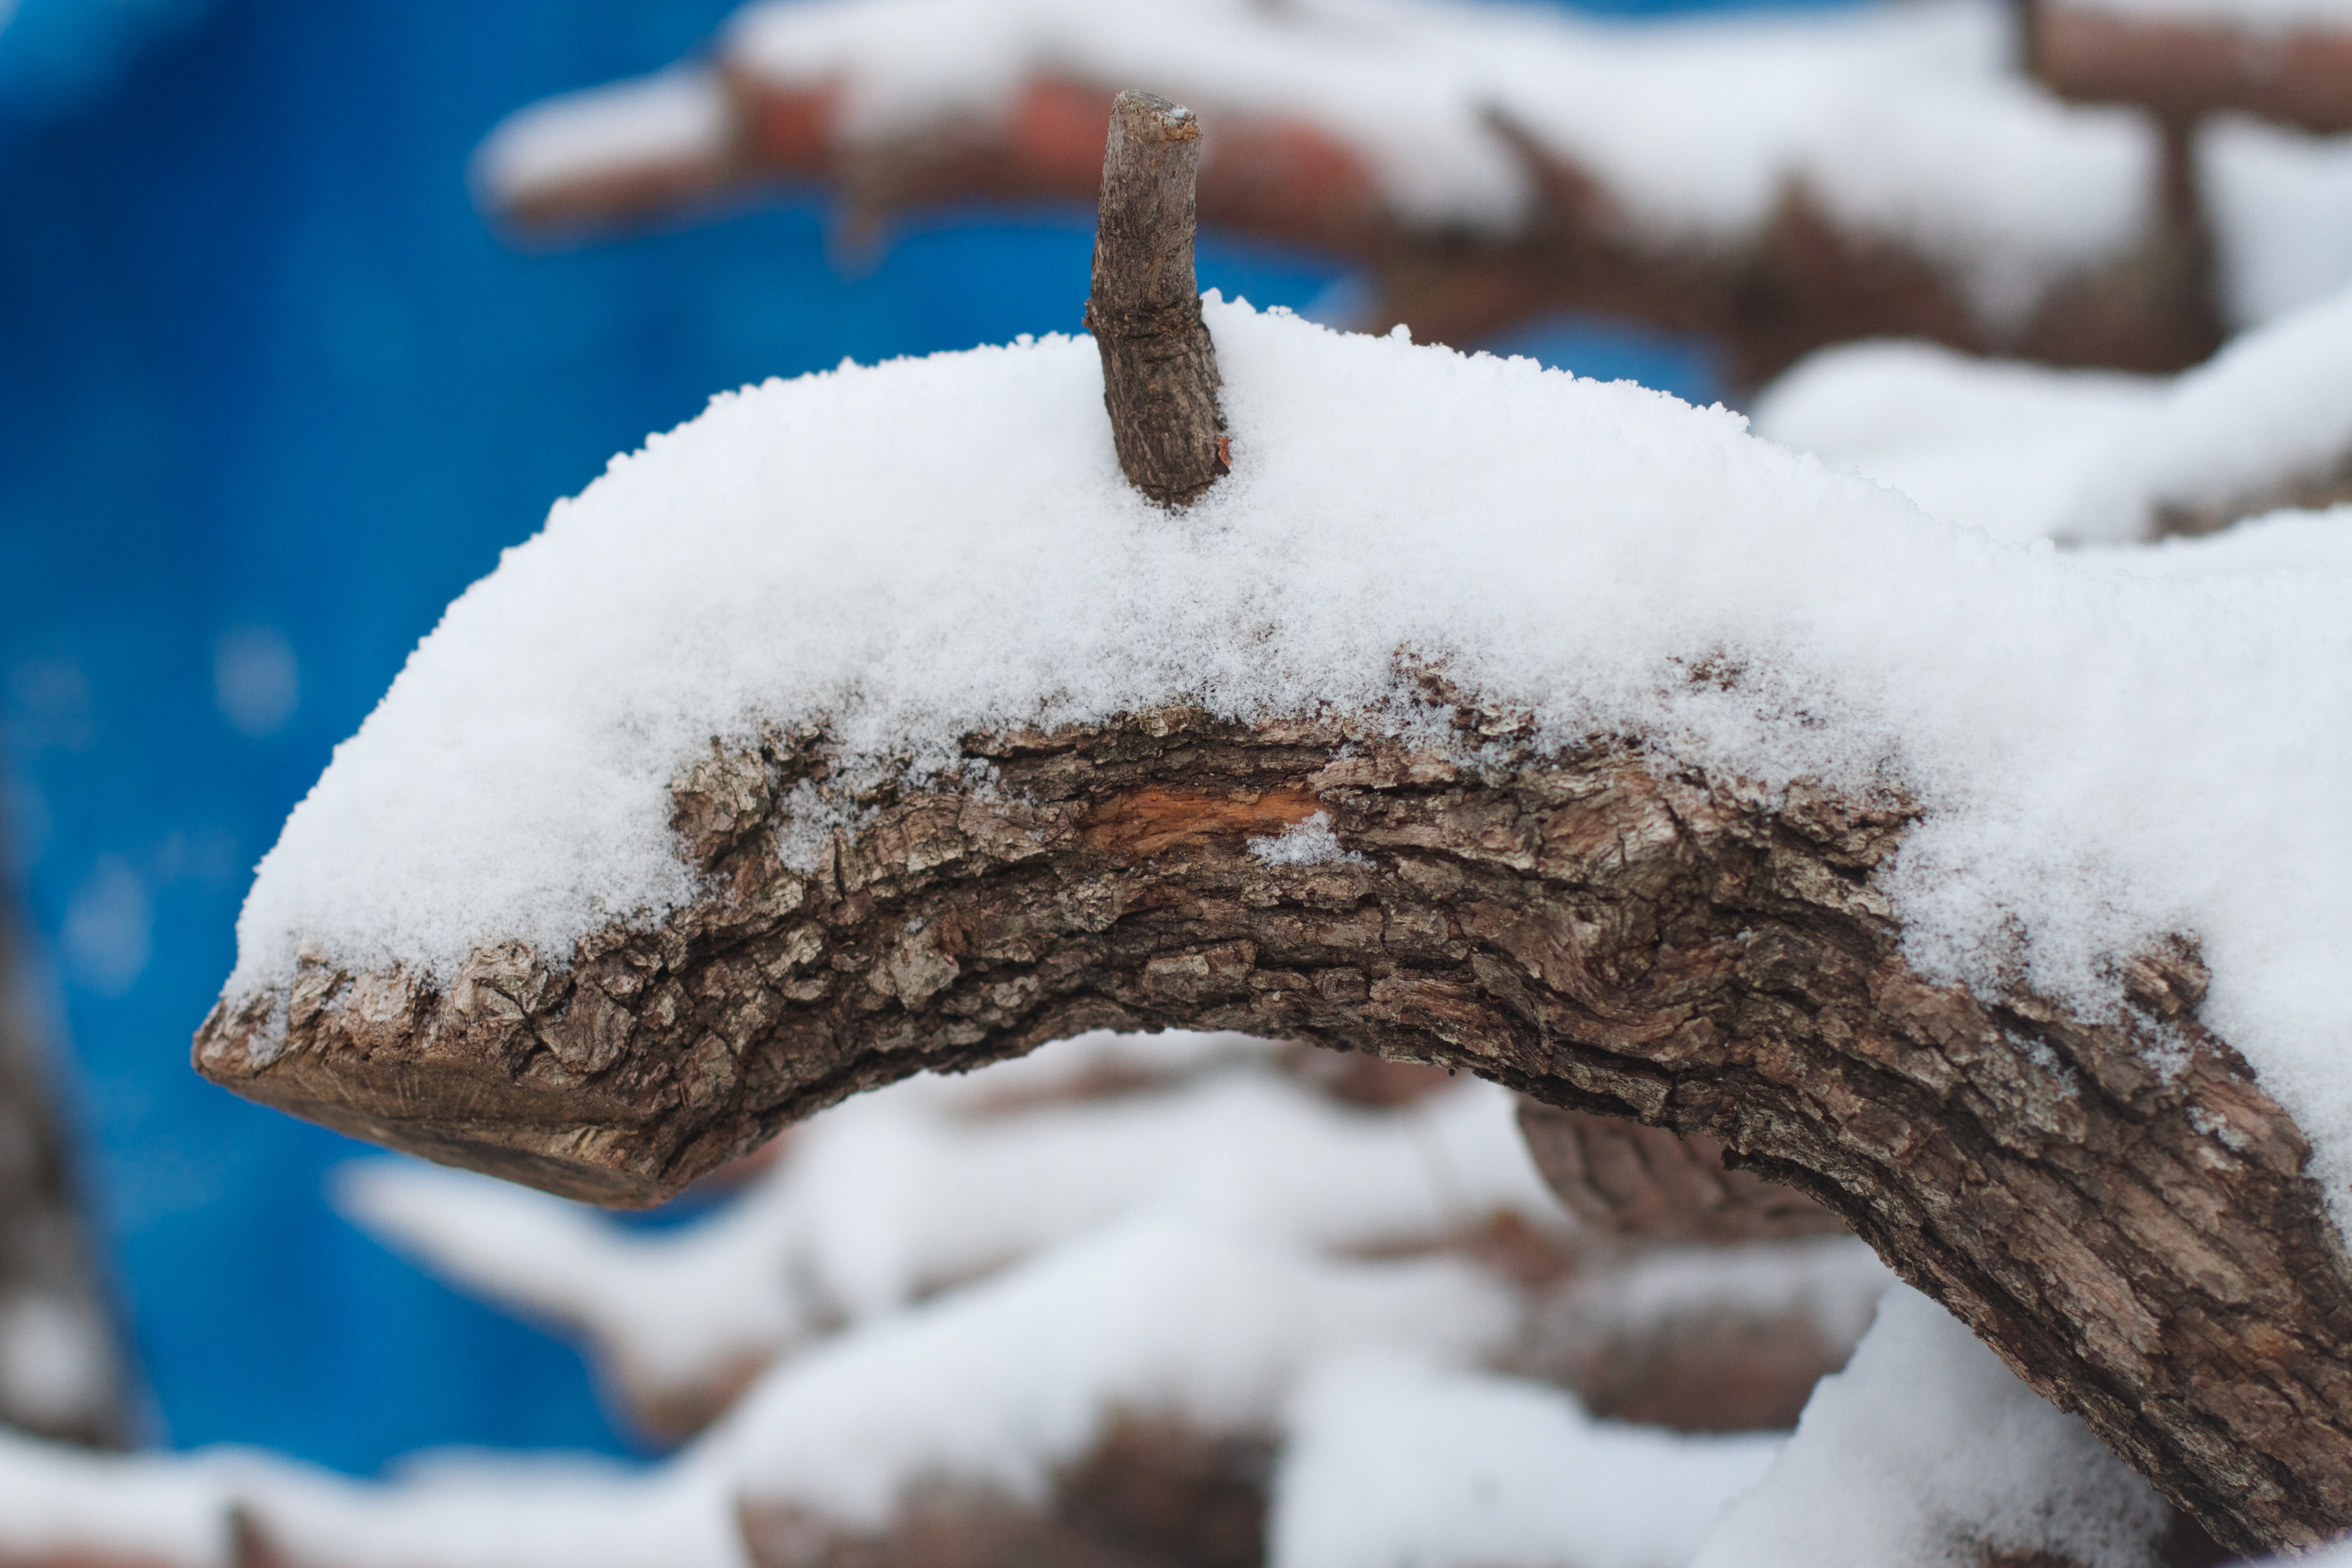
tree, branch, snow, winter, leaf, frost, ice, weather, soil, season, twig, close up, cool image, freezing, macro photography